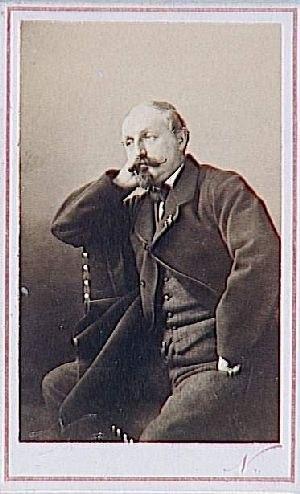
Portrait du peintre Henri Durand-Brager (1814-1879)
Jean-Baptiste Henri Durand-Brager est un peintre et graveur français dont les thèmes de prédilection sont les marines et les paysages orientaux.